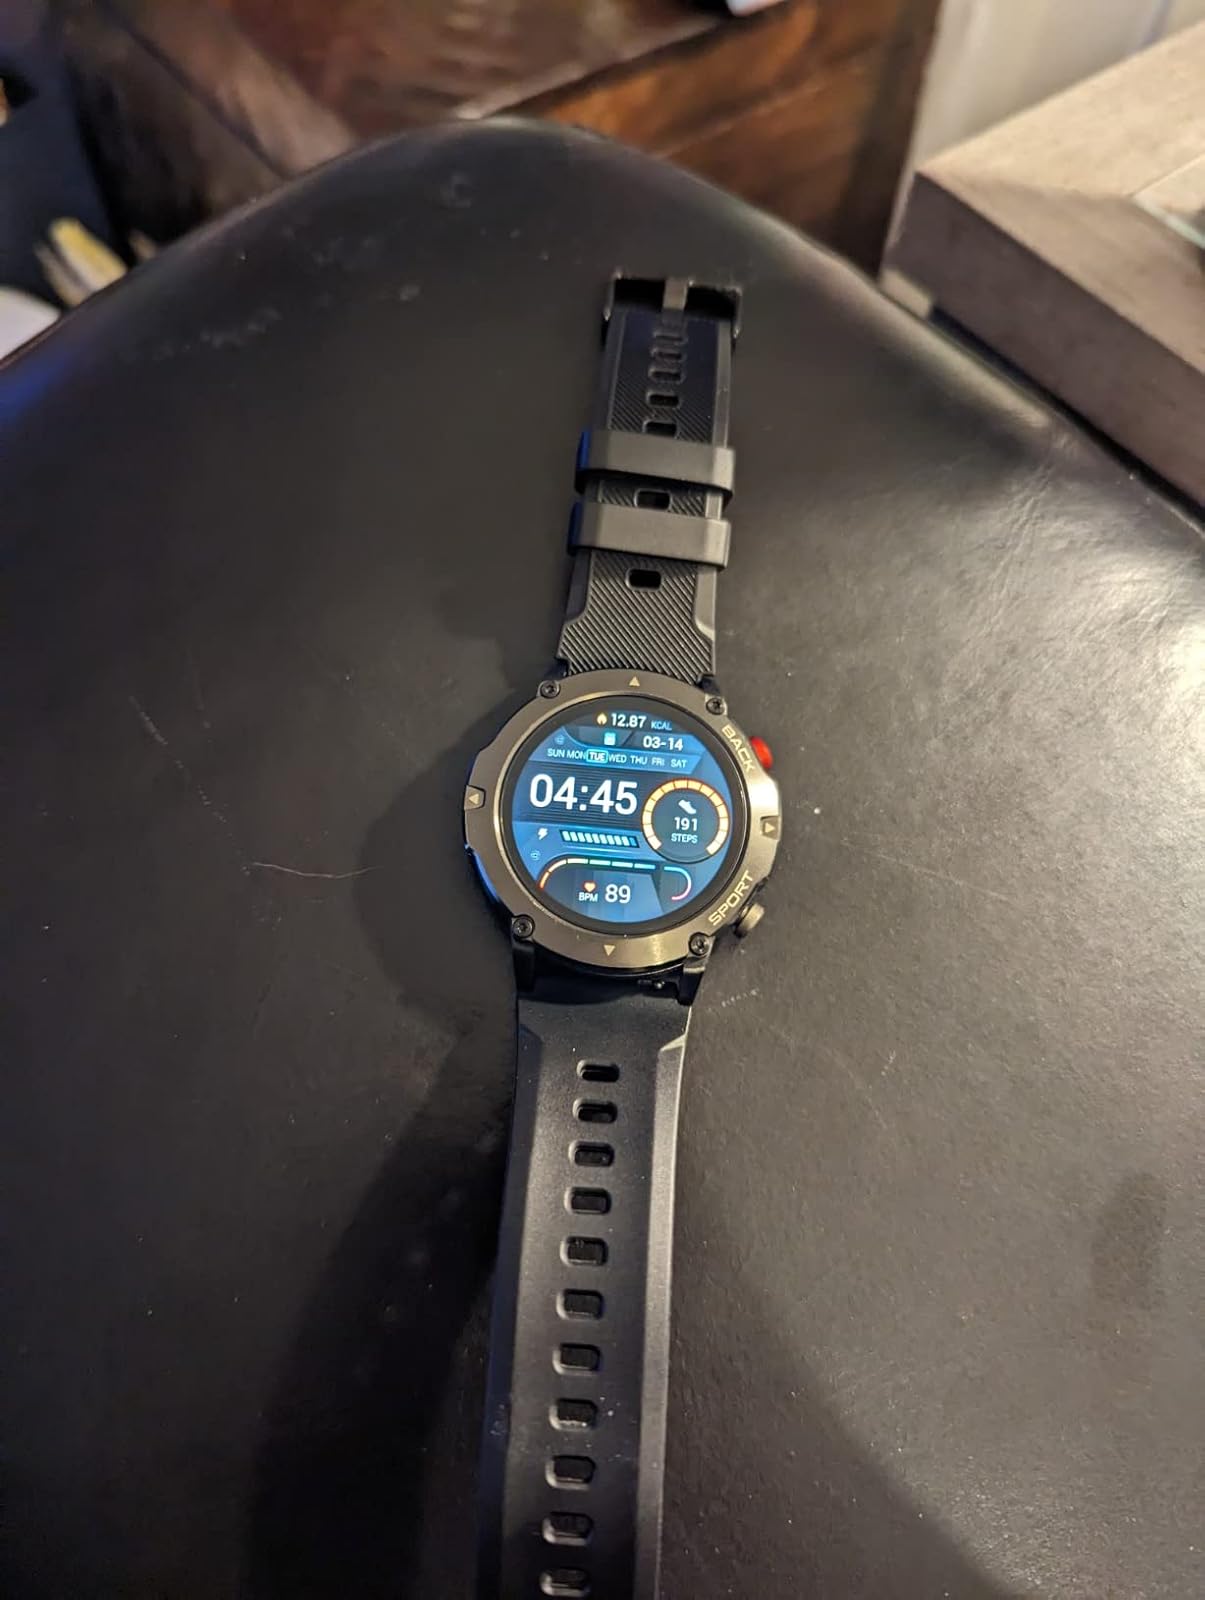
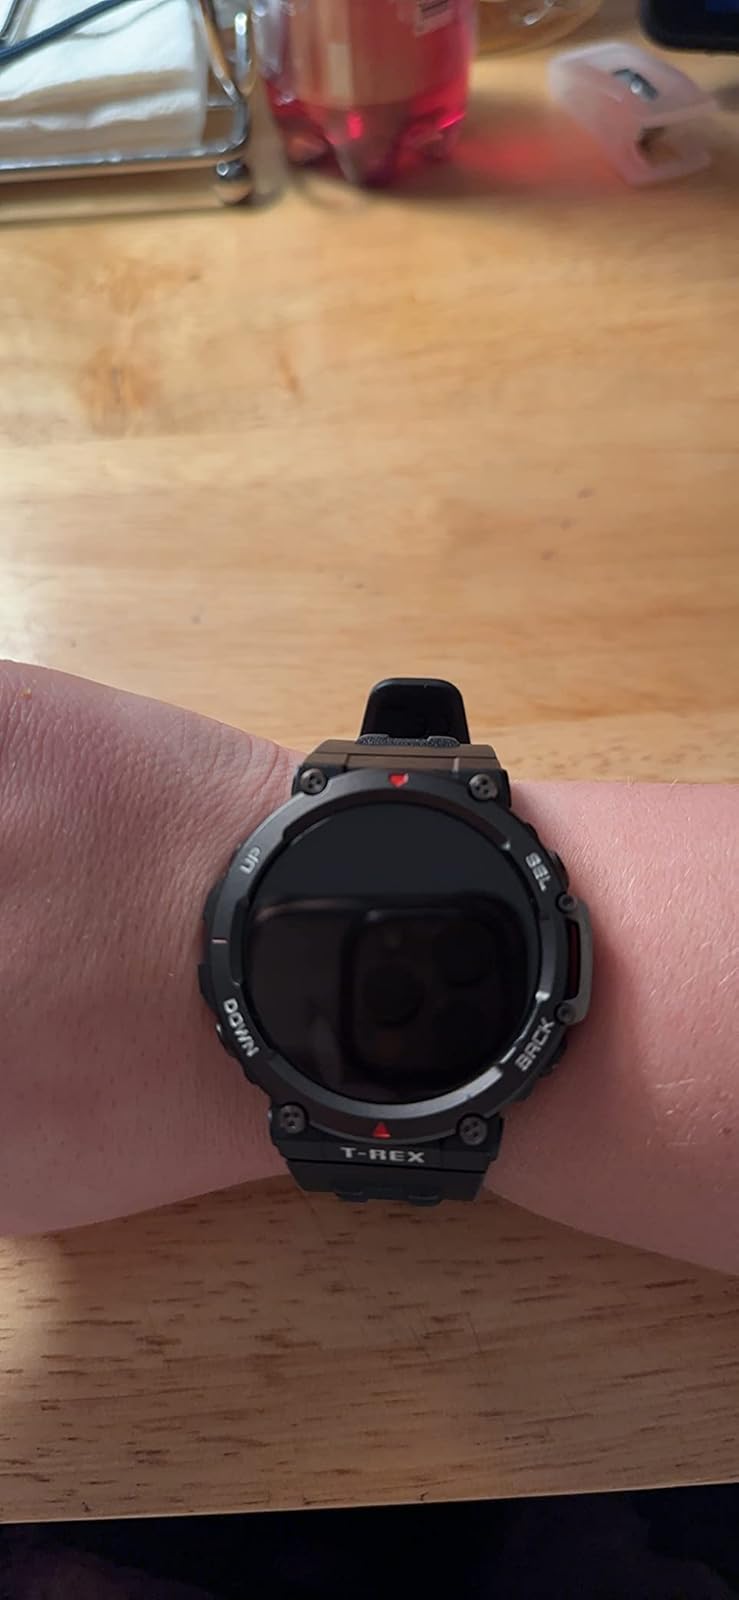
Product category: smartwatch
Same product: no